Muhaxhir

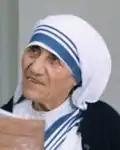
Mother Teresa's family lived in Skopje until 1934, when they moved to Tirana.

Shortly after the defeat of Turkey by the Balkan allies, a conference of ambassadors of the Great Powers (Britain, Germany, Russia, Austria-Hungary, France, and Italy) convened in London in December 1912 to settle the outstanding issues raised by the conflict. With support given to the Albanians by Austria-Hungary and Italy, the conference agreed to create an independent state of Albania, which became a reality in 1913. However, the boundaries of the new state were drawn in such a way that large areas with Albanian populations remained outside of Albania, including the area that would go on to become the Socialist Republic of Macedonia.